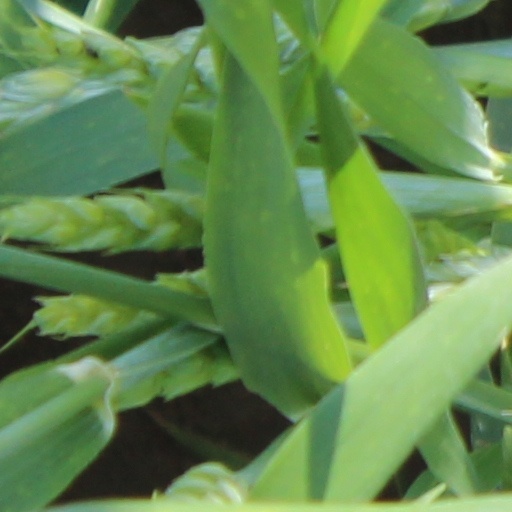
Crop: wheat